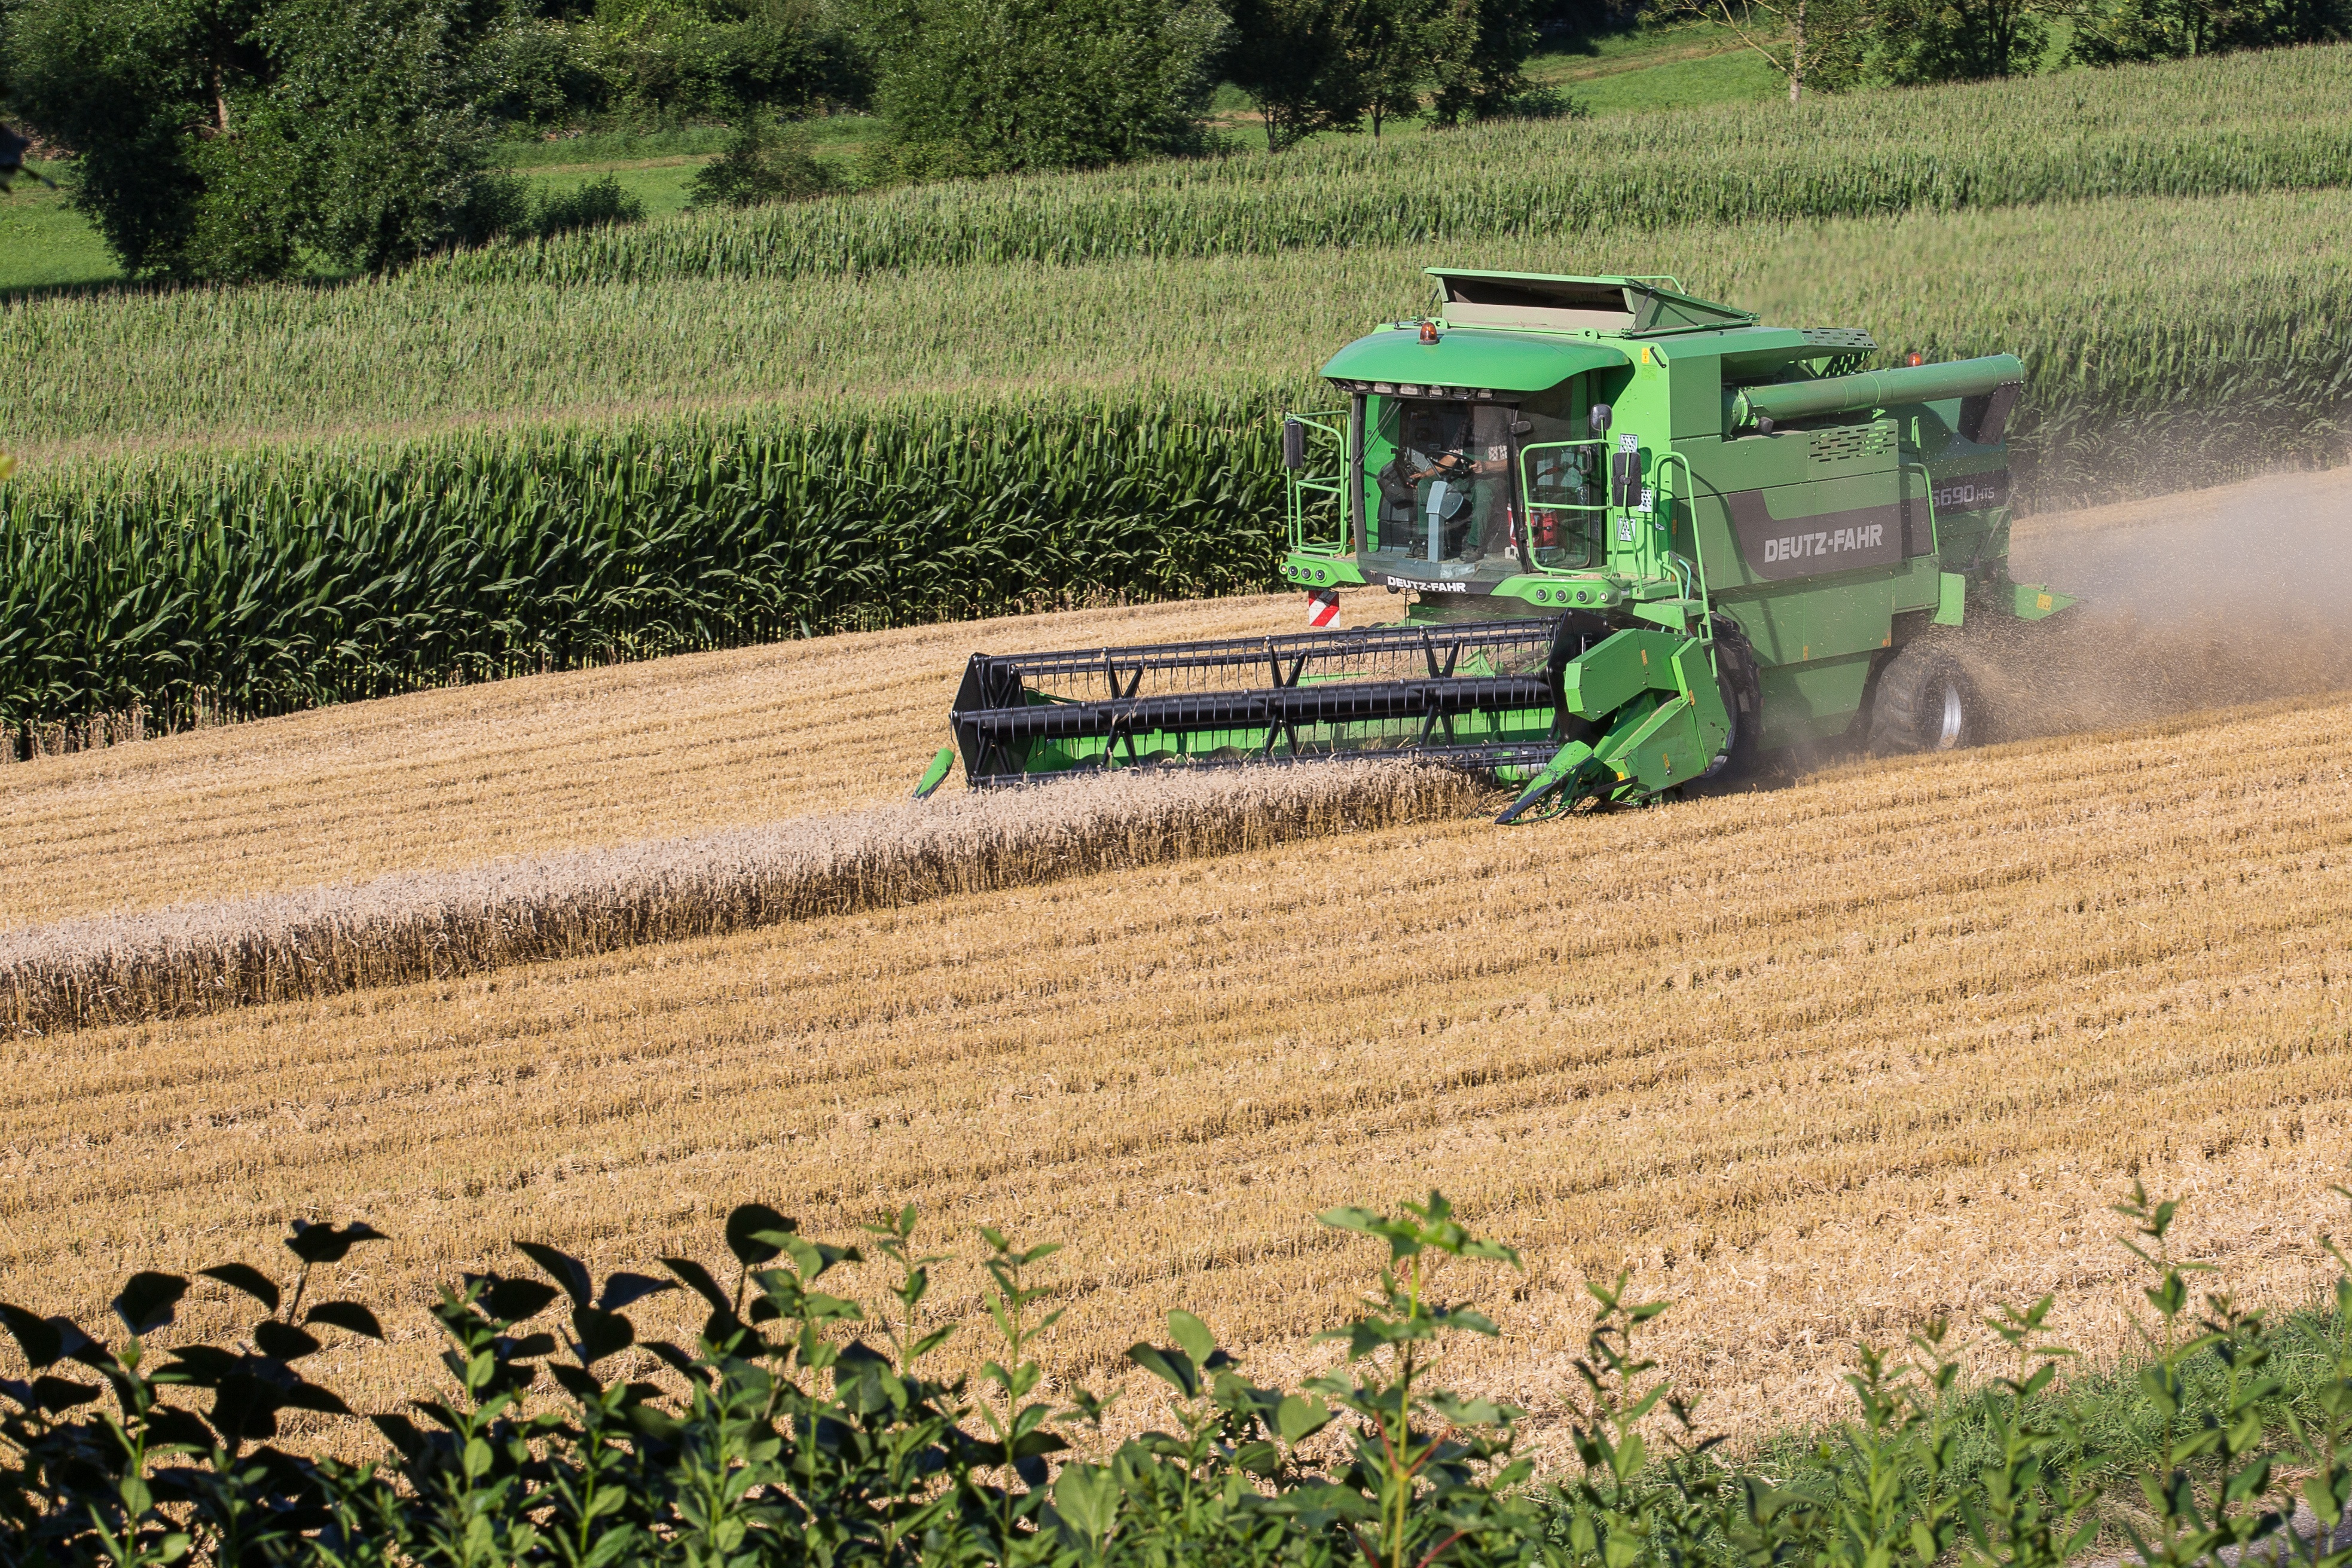
plant, field, farm, lawn, food, harvest, crop, soil, agriculture, plain, plantation, cereals, harvester, rural area, combine harvester, grass family